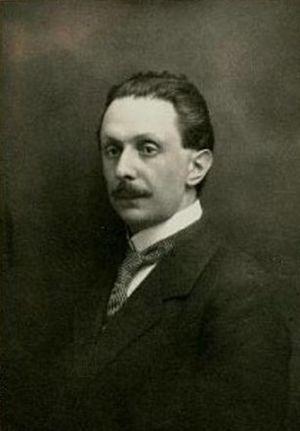
Bohuslav Hostinský est un mathématicien, physicien et enseignant tchèque né le 5 décembre 1884 à Prague et mort le 12 avril 1951 à Brno.